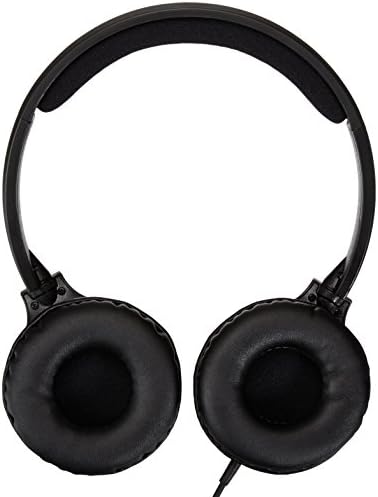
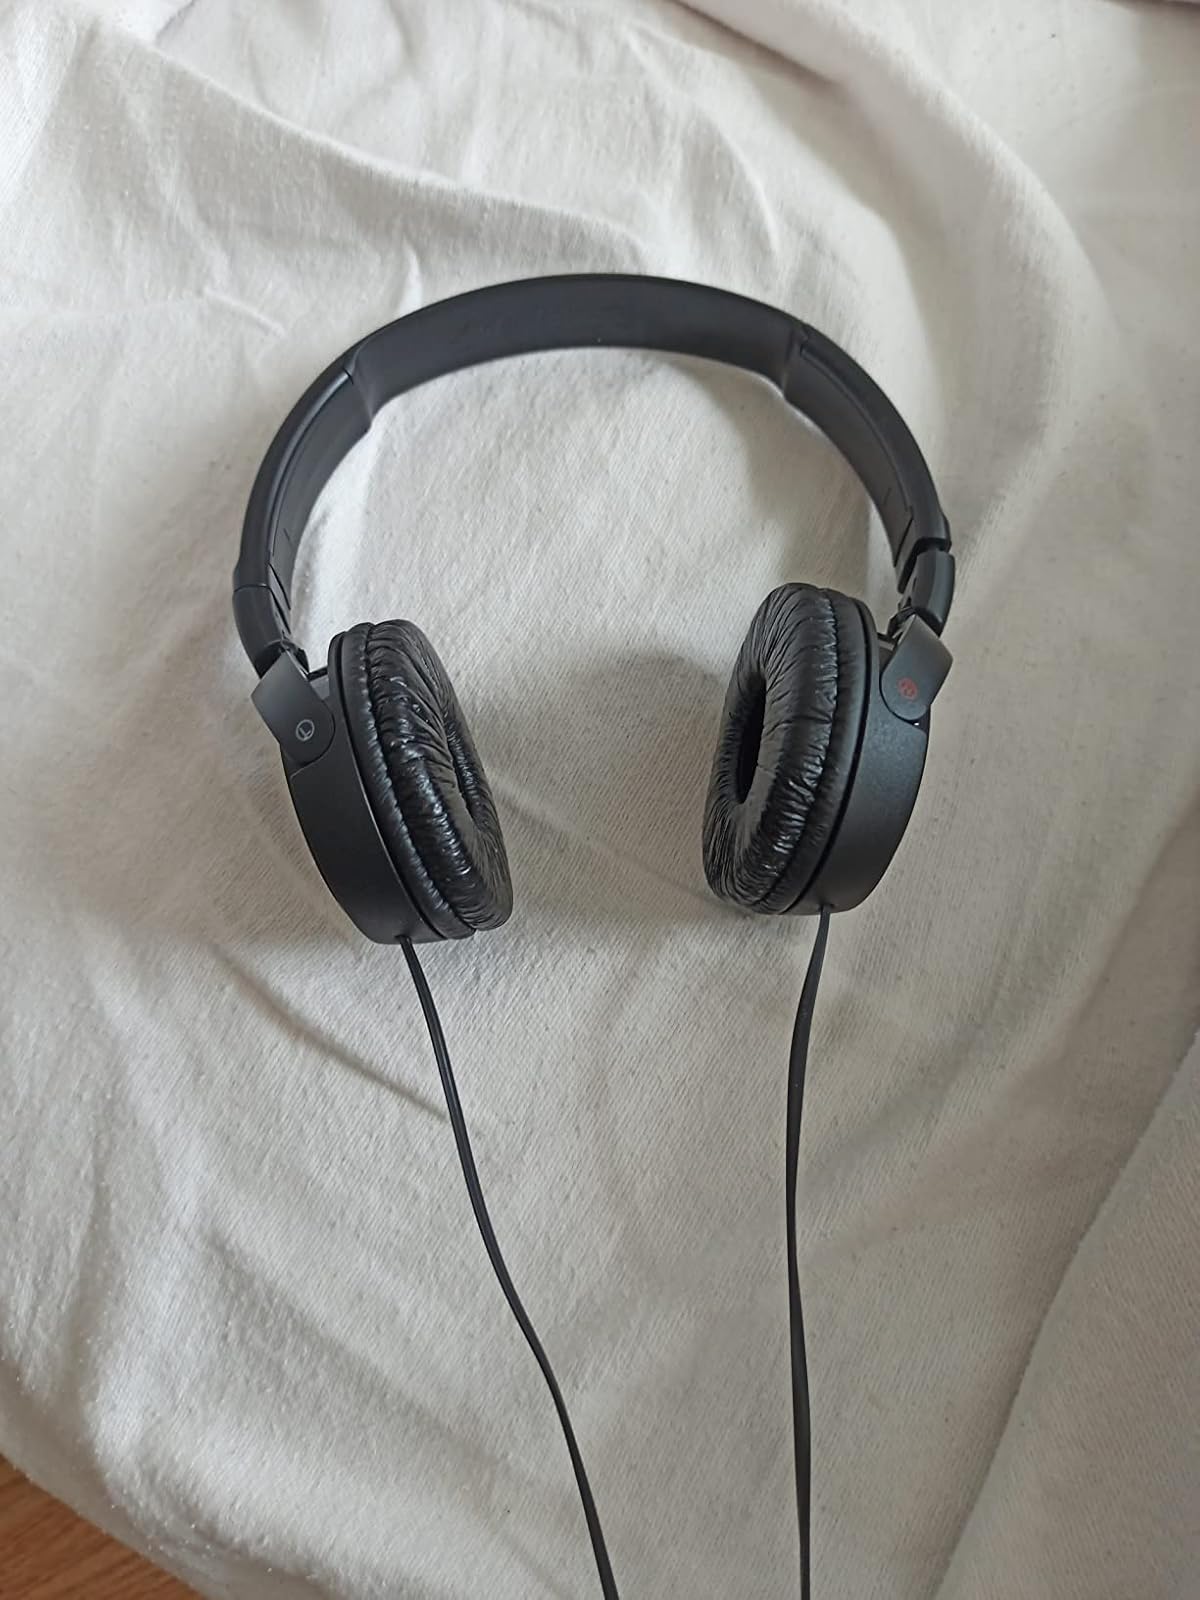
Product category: headphones
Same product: no